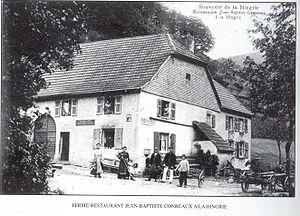
La Hingrie est un hameau faisant partie de Rombach-le-Franc, située dans le département du Haut-Rhin et la région Alsace.